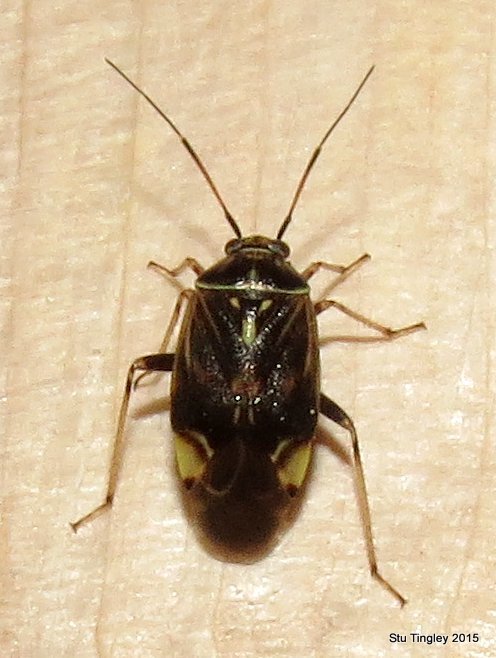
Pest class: lygus_bug